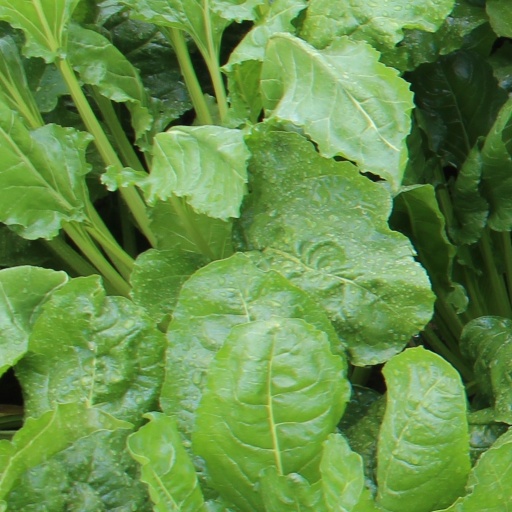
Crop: sugar beet